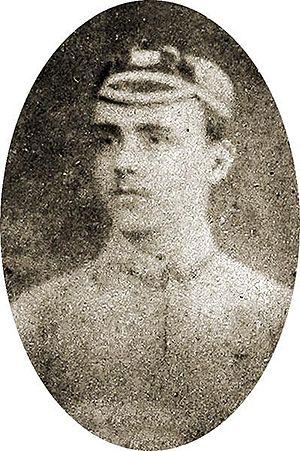
La liste des joueurs sélectionnés en équipe du pays de Galles de rugby à XV comprend 1 155 joueurs au 8 février 2020, le dernier étant Nick Tompkins retenu pour la première fois en équipe nationale le 1ᵉʳ février 2020 contre l'Italie. Le premier Gallois sélectionné est James Bevan le 19 février 1880 contre l'équipe d'Angleterre. L'ordre établi prend en compte la date de la première sélection, puis la qualité de titulaire ou remplaçant et enfin l'ordre alphabétique.